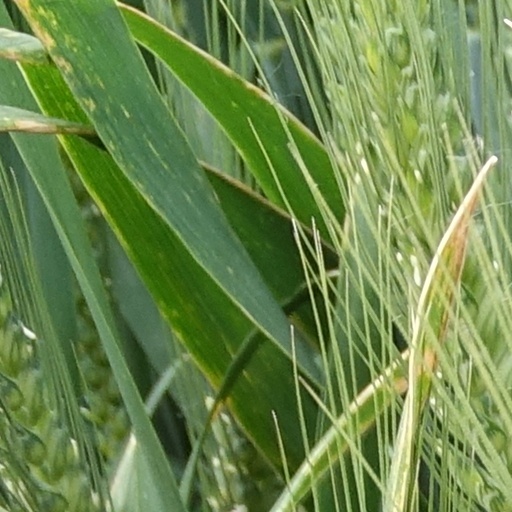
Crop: wheat